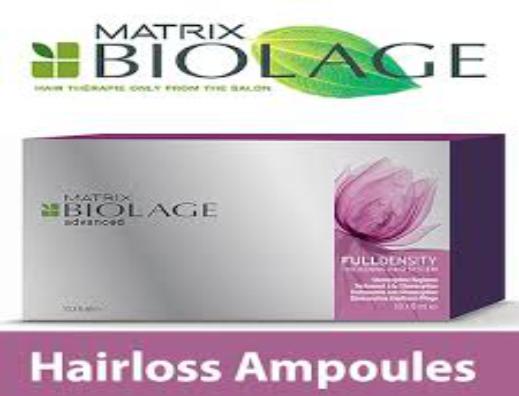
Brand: Biolage
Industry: Necessities